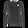
Label: Pullover